Francis Quarles

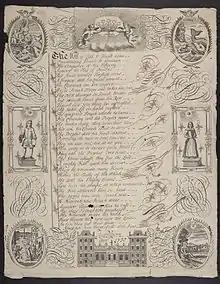
A writing sheet produced by student Anne Passmore, showing the biblical story of Jonah depicted in images and poetry; the first four lines are from Francis Quarles' Argument that begins his poem "A Feast for Wormes."

An edition of the "Emblems" (Edinburgh, 1857) was embellished with new illustrations by CH Bennett and WA Rogers These are reproduced in the complete edition (1874) of Quarles included in the "Chertsey Worthies Library" by Alexander Balloch Grosart, who provides an introductory memoir and an appreciation of Quarles's value as a poet.